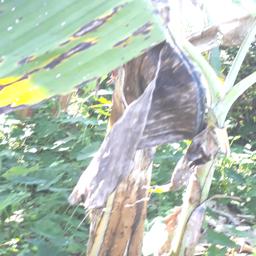
Label: BLACK SIGATOKA